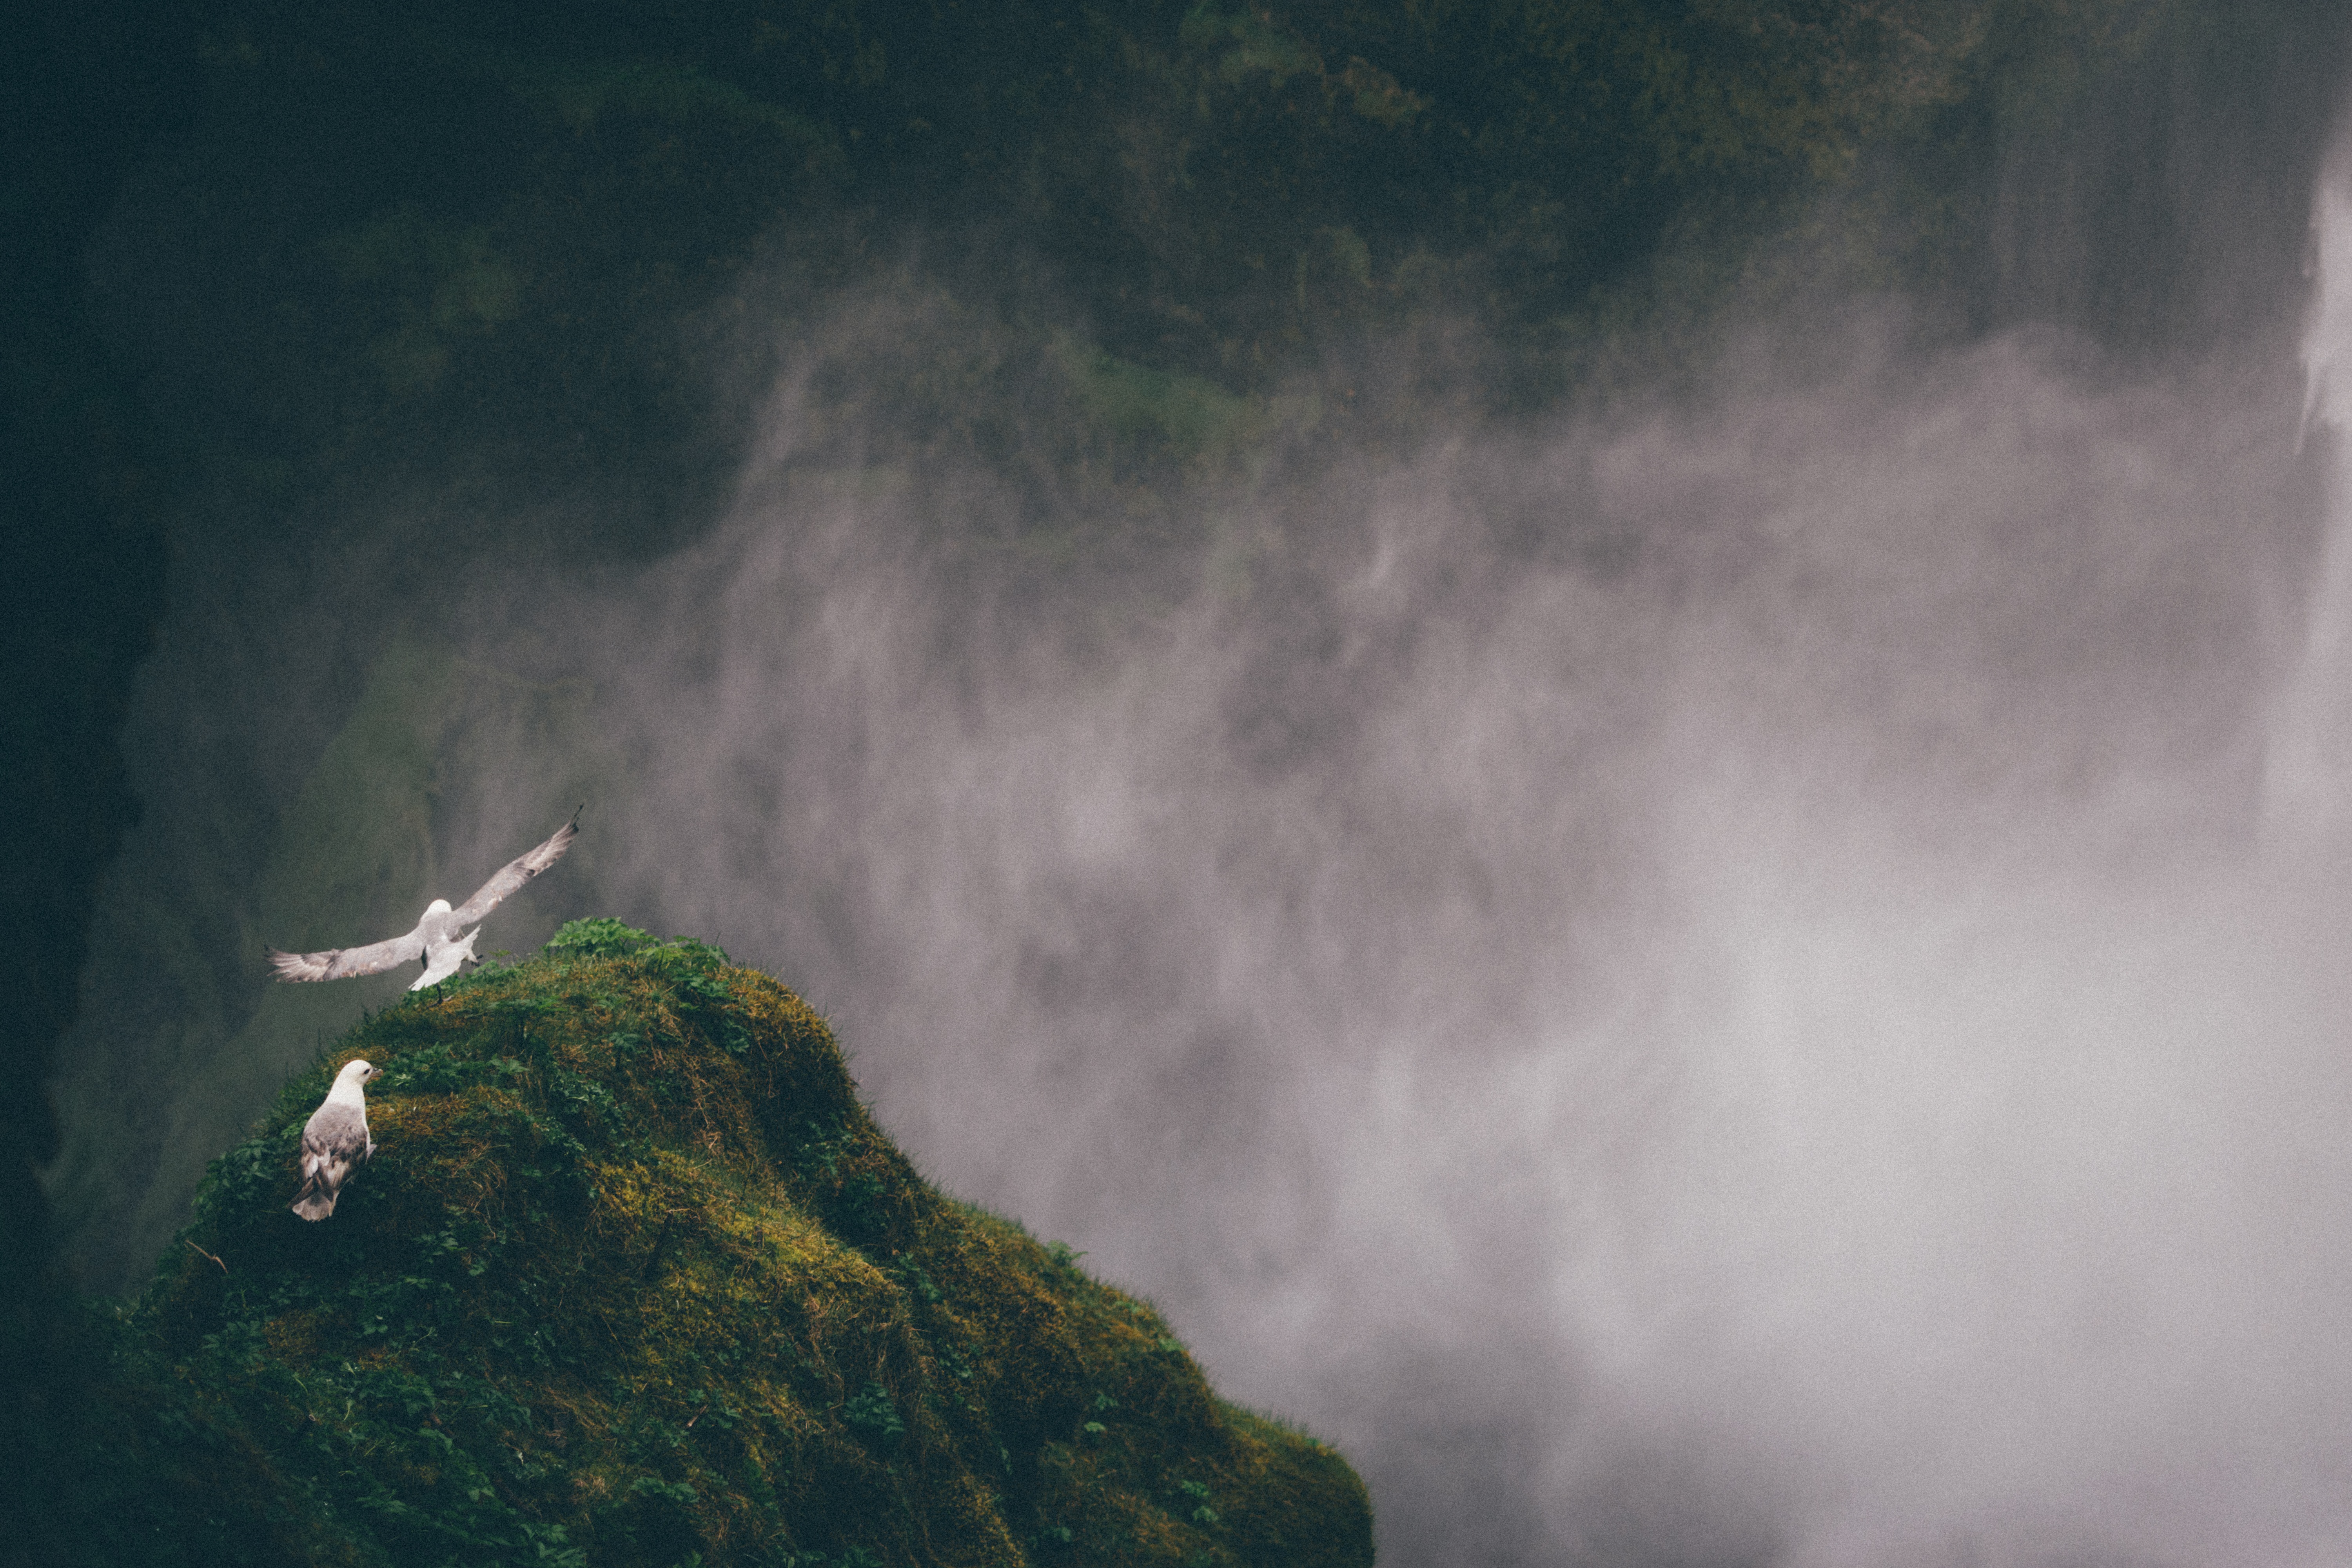
sea, coast, nature, rock, waterfall, mountain, cloud, fog, mist, shore, wave, animal, seabird, cliff, wildlife, flight, fauna, start, birds, wings, seagulls, water feature, atmospheric phenomenon, atmosphere of earth, geological phenomenon